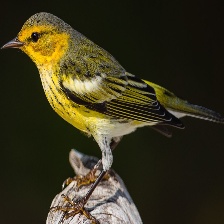
Species: CAPE MAY WARBLER
Scientific name: SETOPHAGA TIGRINA